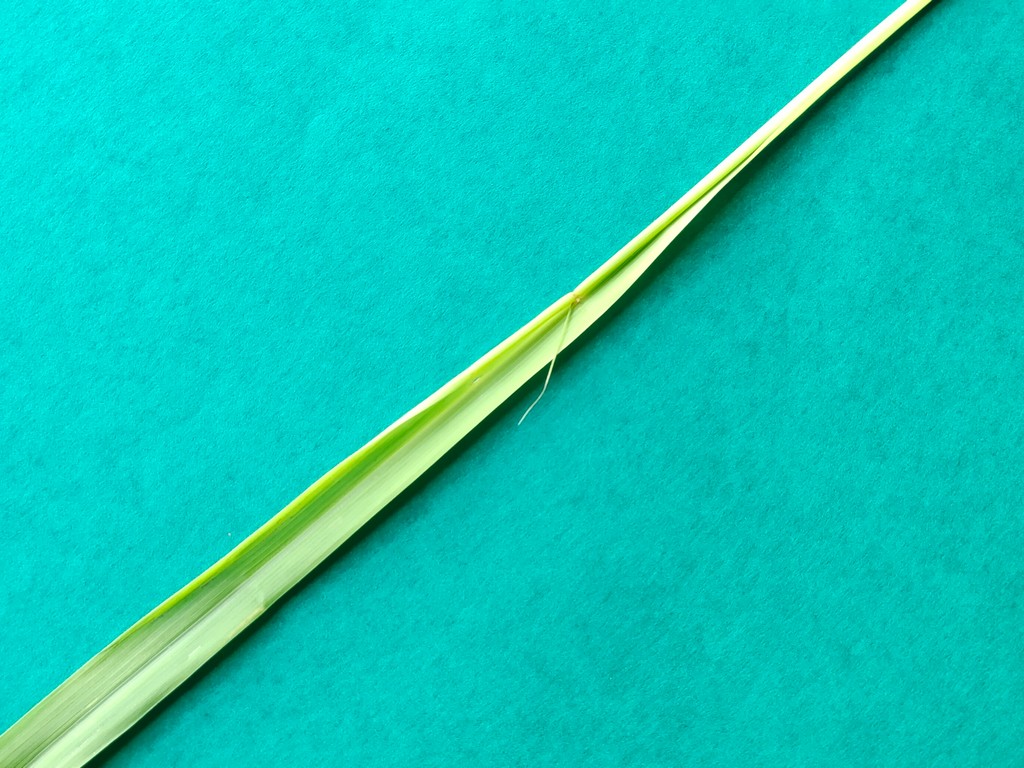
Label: Healthy